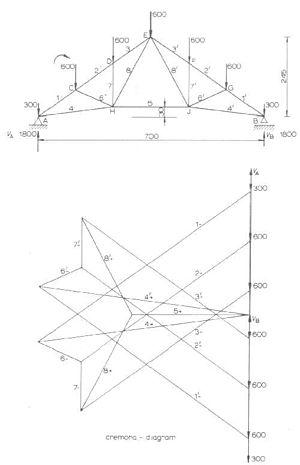
L'épure de Cremona, du nom de son inventeur, Luigi Cremona, est une méthode de statique graphique utilisée pour le calcul des efforts dans un treillis. On trouve fréquemment des orthographes de ce nom avec un accent aigu et éventuellement une minuscule initiale.